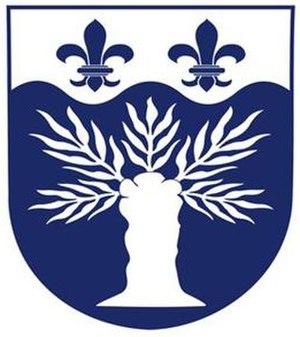
Milotice nad Bečvou est une commune du district de Přerov, dans la région d'Olomouc, en République tchèque. Sa population s'élevait à 127 habitants en 2018.